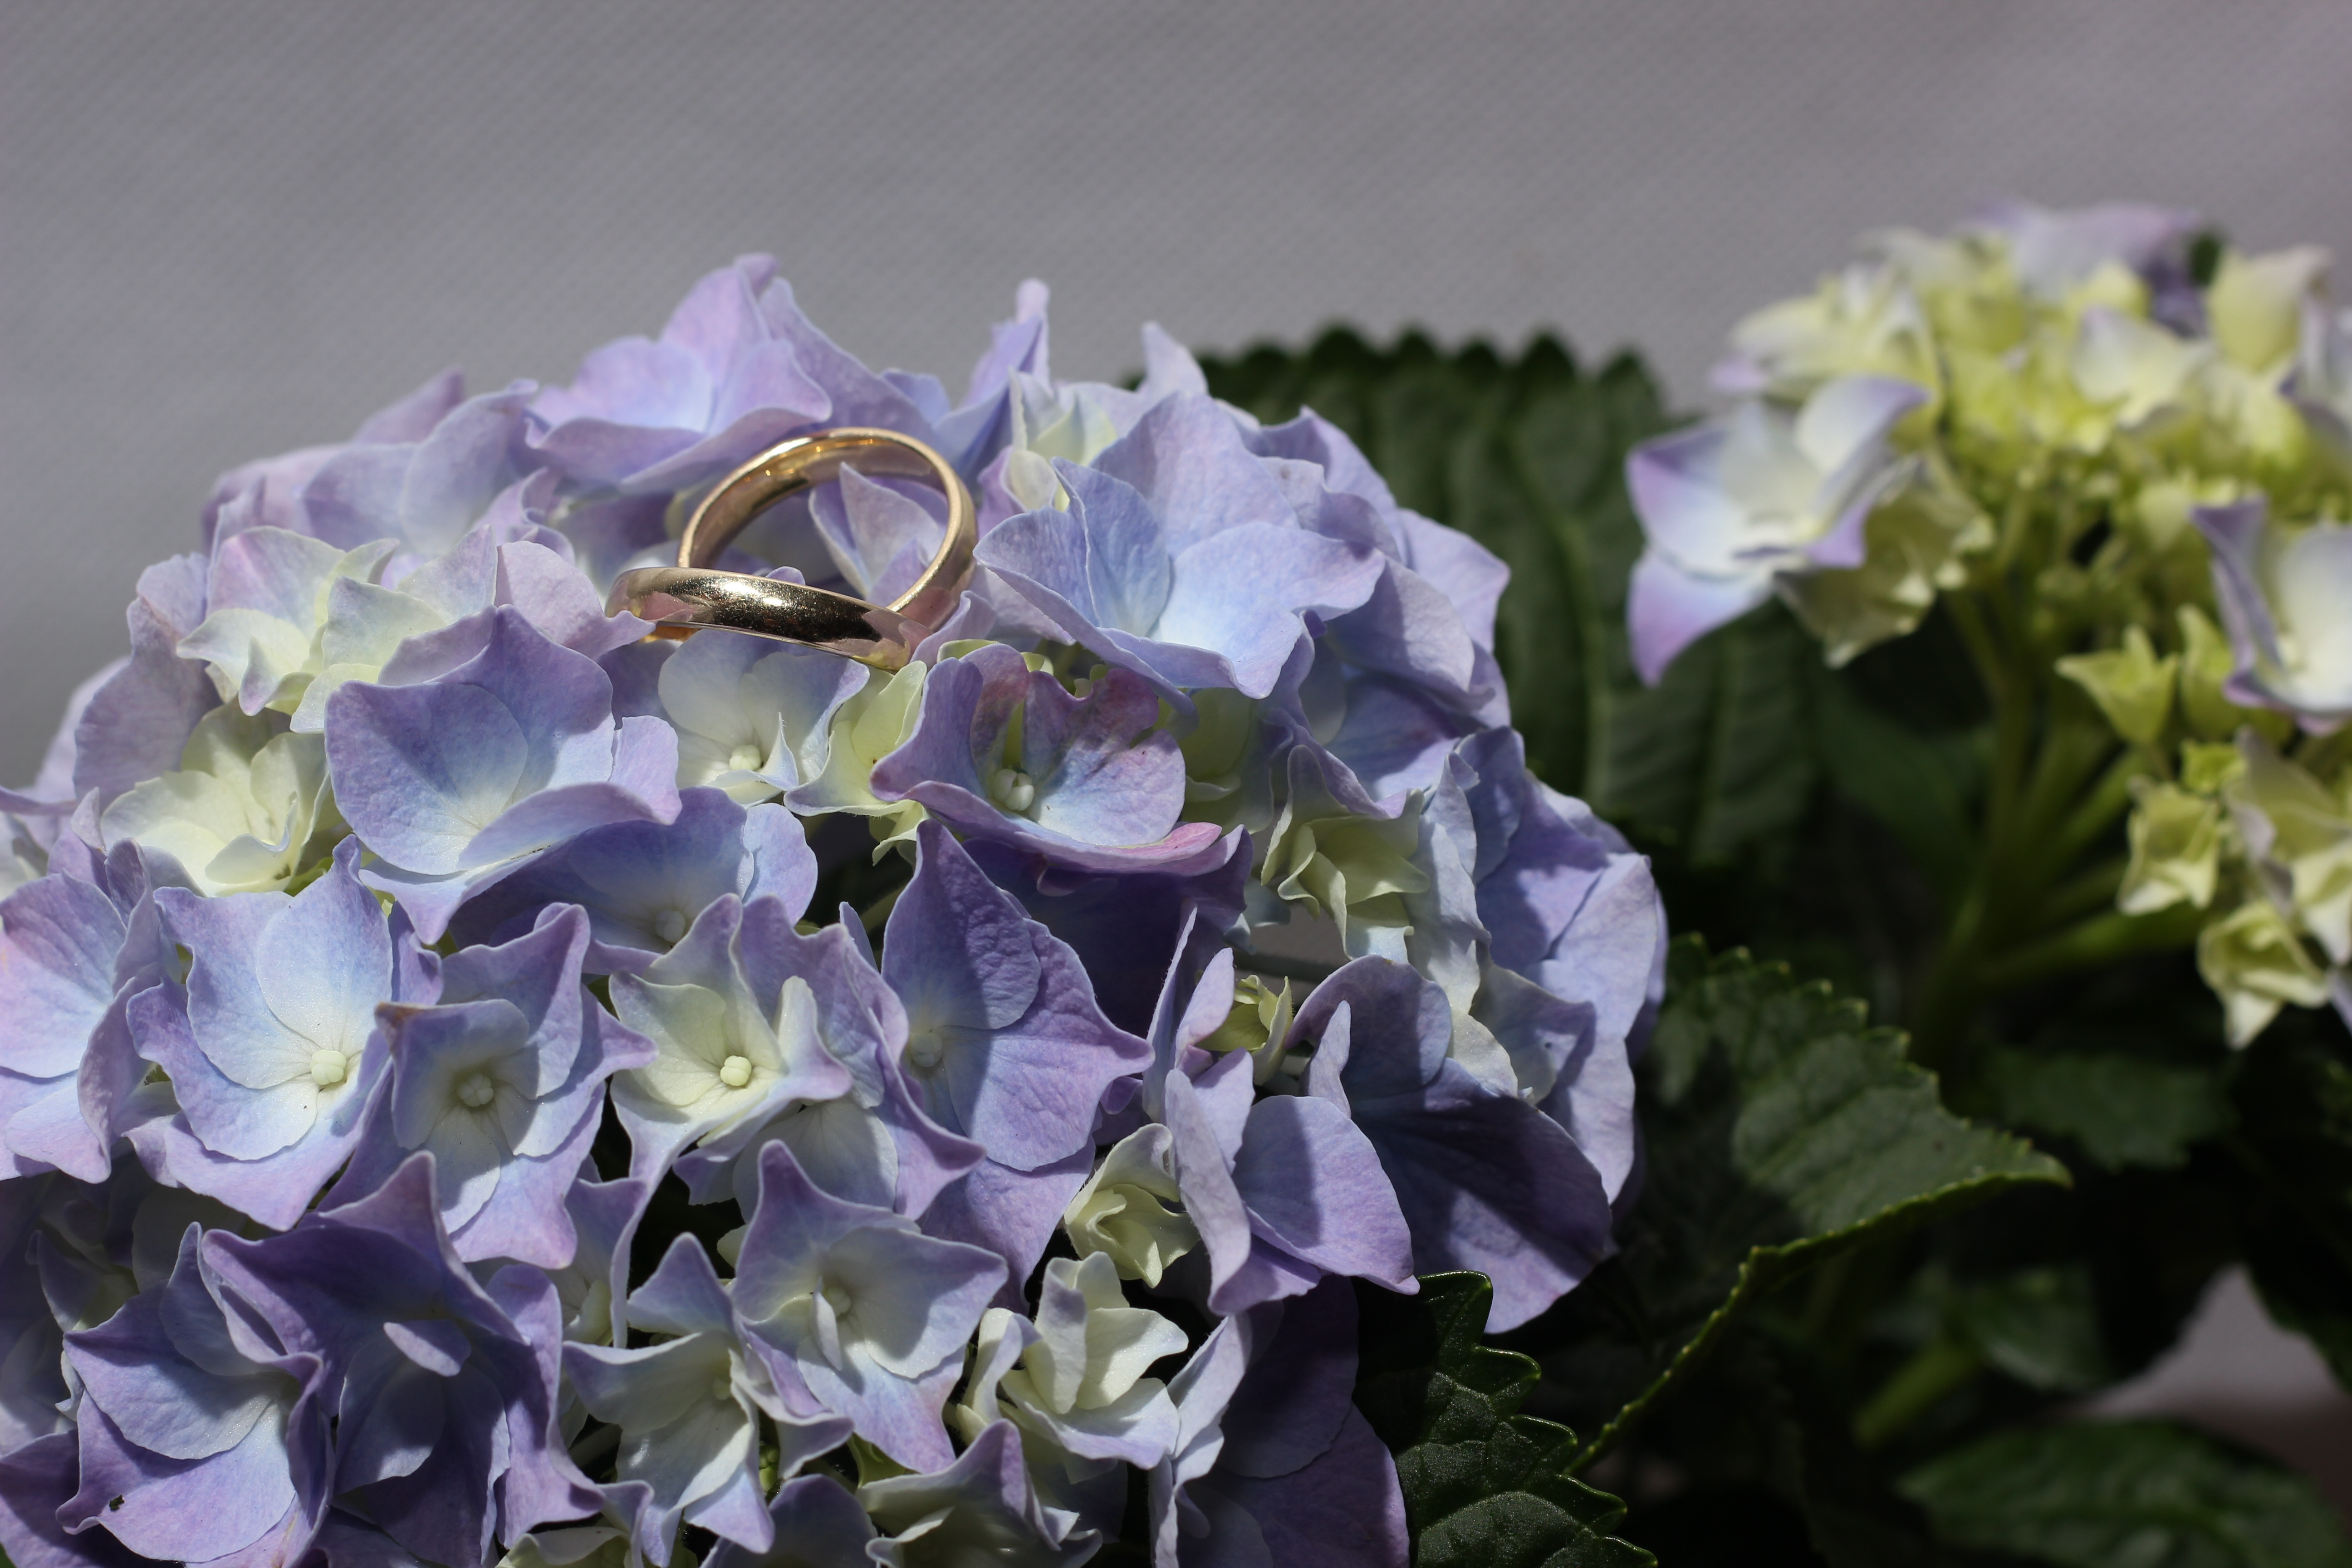
plant, flower, petal, flora, hydrangea, rings, wedding rings, flowering plant, gold ring, hydrangeaceae, cornales, land plant